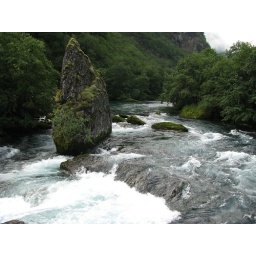
View from mountain bikes near Flam Norway